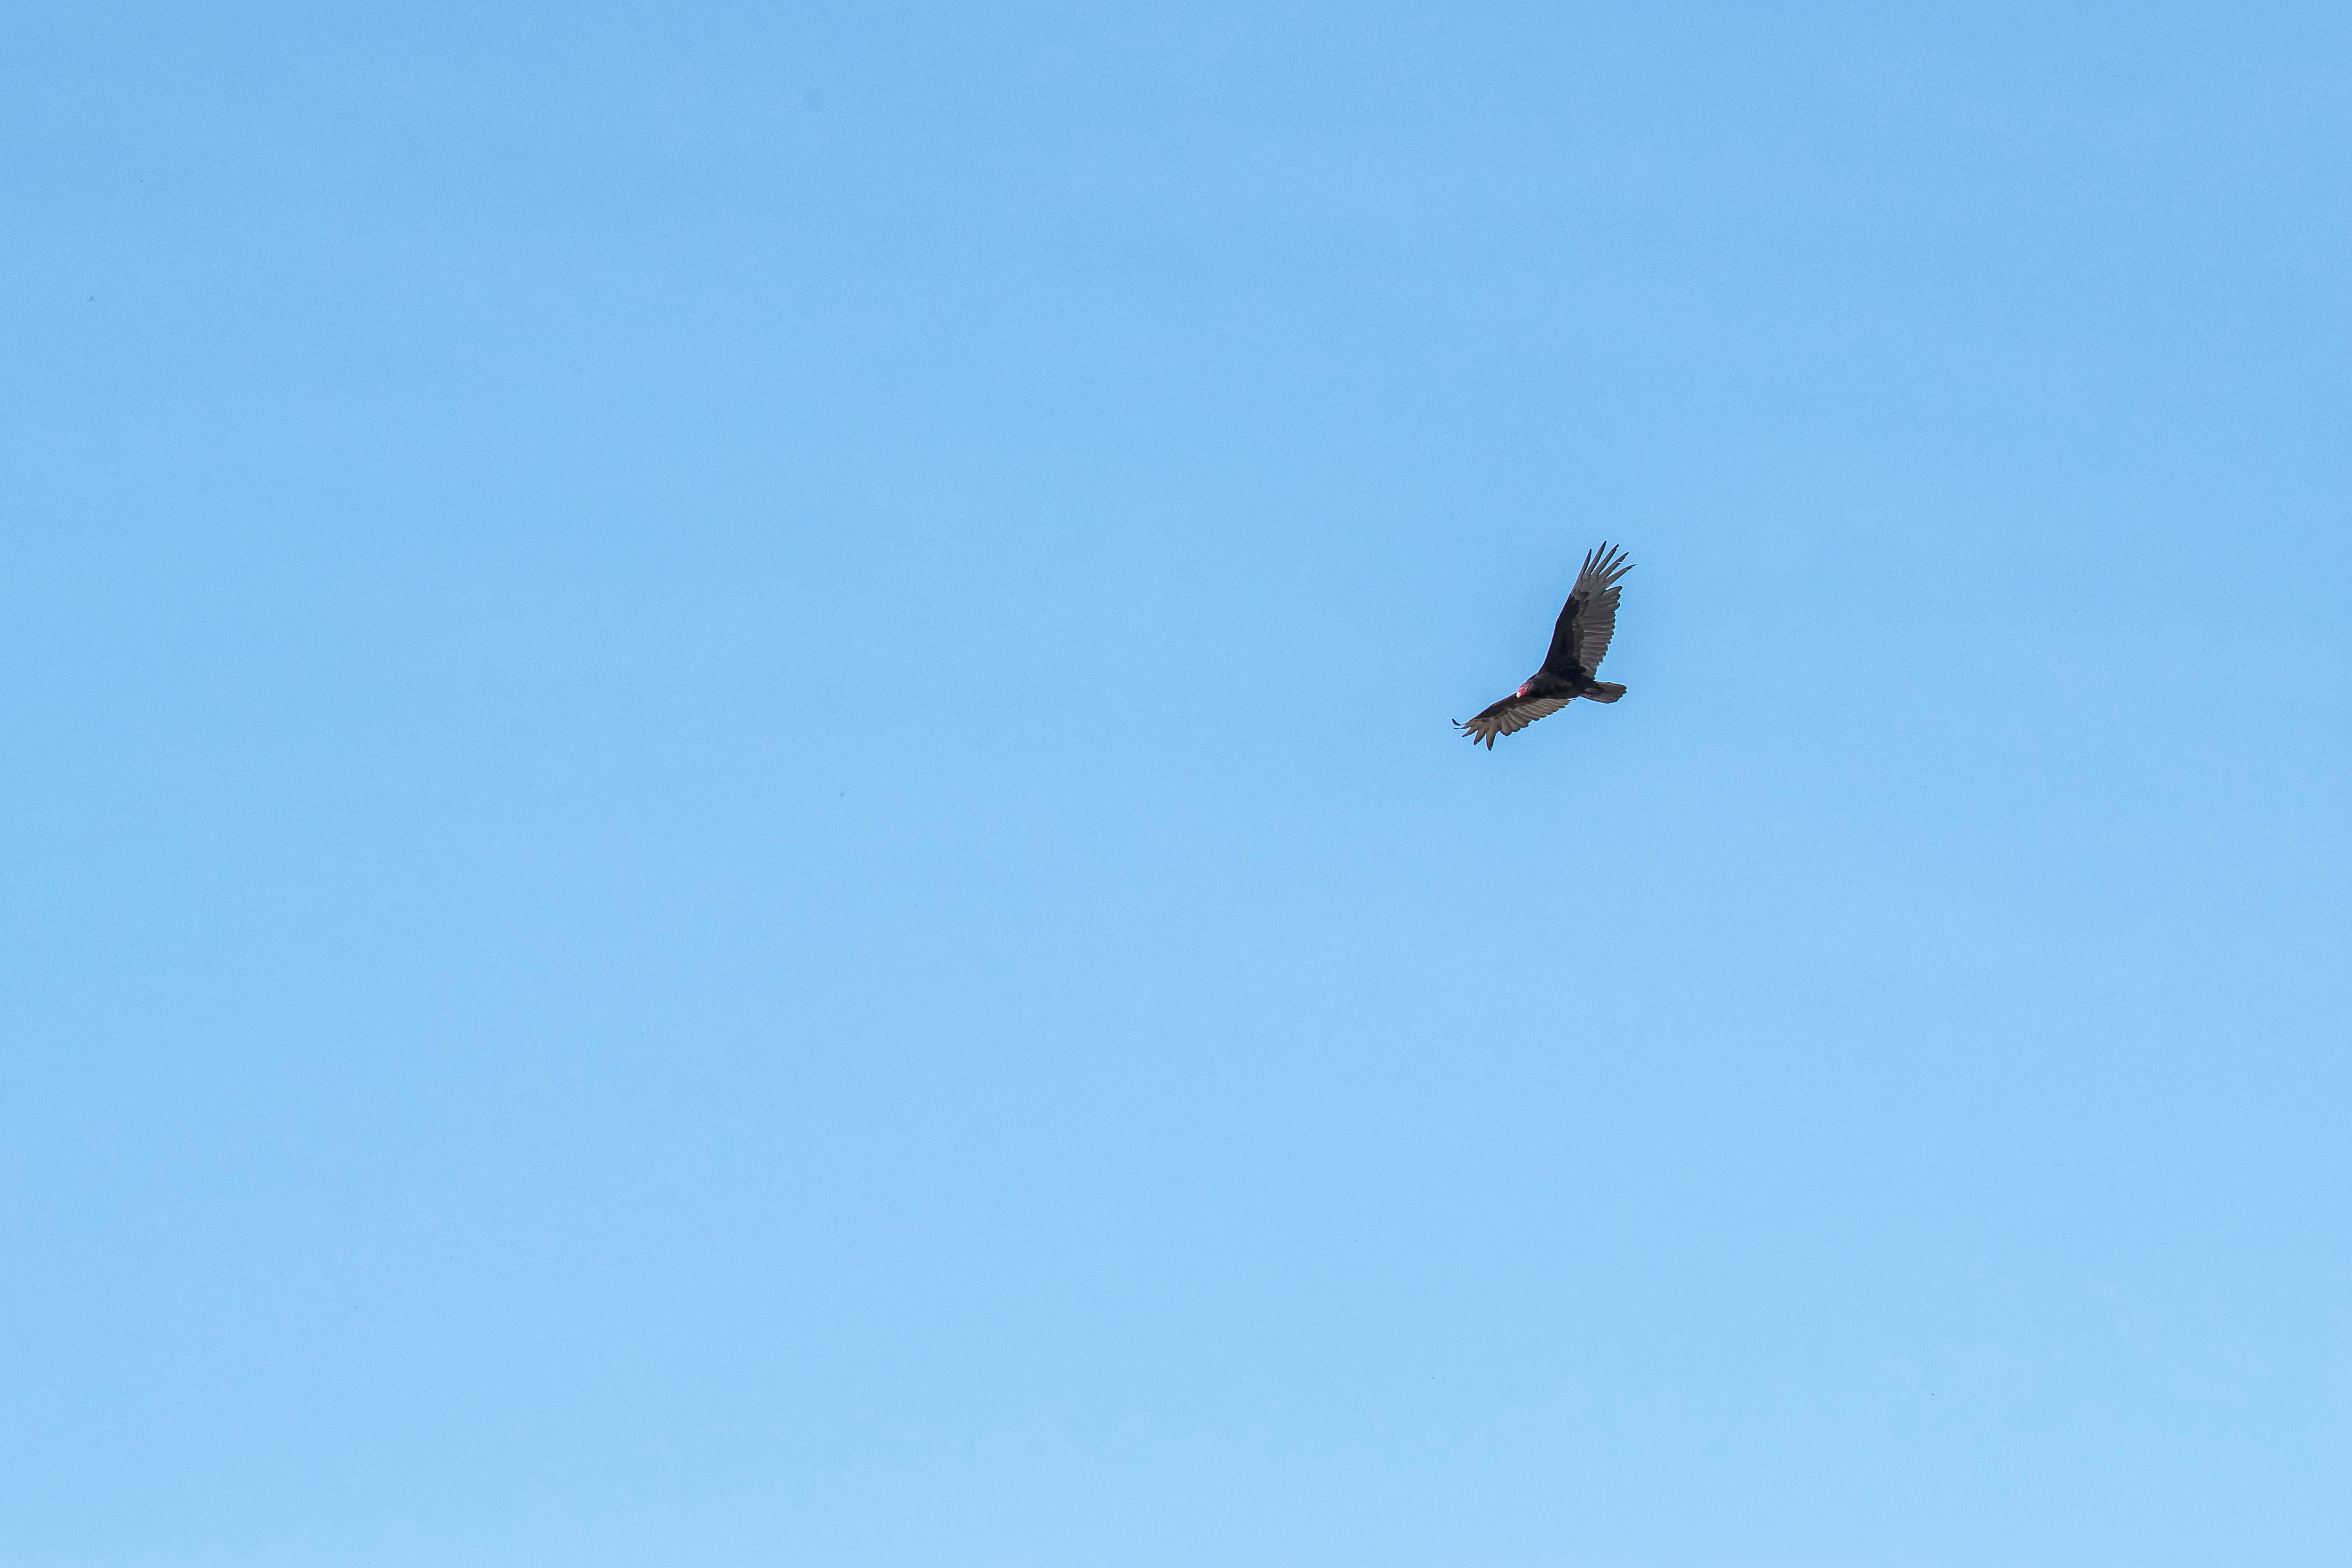
bird, wing, sky, flight, eagle, bird of prey, canada, turkey, a, rouge, tte, quebec, vulture, sherbrooke, oiseau, urubu, atmosphere of earth, perching bird